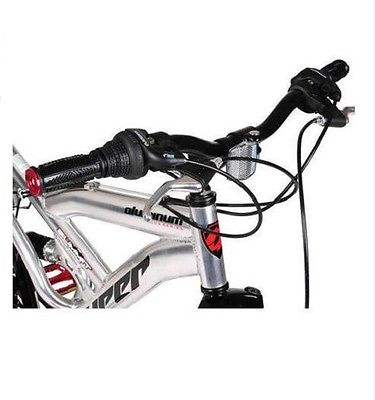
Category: bicycle